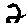
Label: 2